Protocol (film)

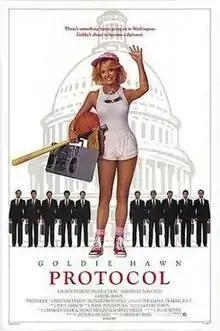
Theatrical release poster

Protocol is a 1984 American comedy film starring Goldie Hawn and Chris Sarandon, written by Buck Henry, and directed by Herbert Ross. Hawn plays a Washington, D.C. cocktail waitress who prevents the assassination of a visiting Arab emir and winds up a national heroine.